Anita Douthat

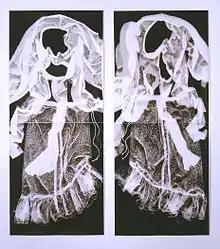
Under the Sun

Douthat makes large photograms. She places found objects, chosen for their transparent or opaque qualities, atop photosensitive paper and lets the light burn through to create silhouette-like imagery. Later, the paper is chemically gold-toned—it gets a purplish color—and fixed for permanence. Her "Alterations" series is of life size images of women's apparel, including wedding dresses.